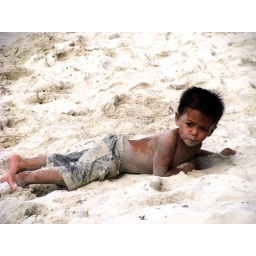
boy in sand